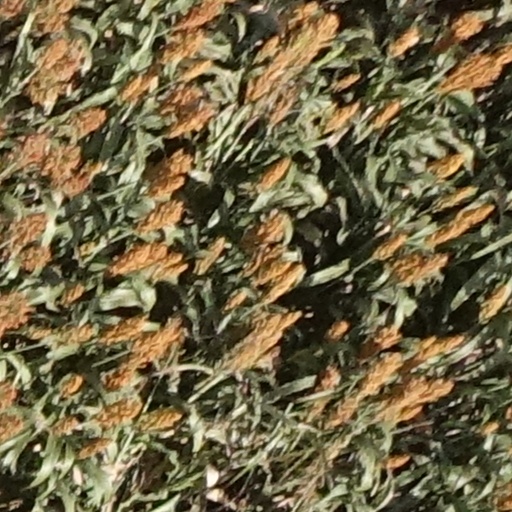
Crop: sorghum